Toda la sangre

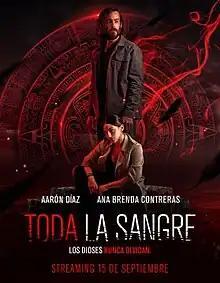

Toda la sangre is a Mexican crime-thriller streaming television series based on the book of the same name by Bernardo Esquinca. The series stars Aarón Díaz and Ana Brenda Contreras. The series premiered on 15 September 2022 on Pantaya in the United States and Starzplay in Latin America.